2012 United States presidential election

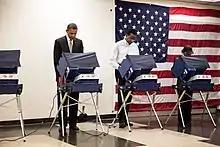
President Obama casts his ballot at the Martin Luther King Jr. Community Center in Chicago.

An independent presidential debate featuring minor party candidates took place on Tuesday, October 23 at the Hilton Hotel in Chicago, Illinois. The debate was moderated by Larry King and organized by the Free & Equal Elections Foundation. The participants were Gary Johnson (Libertarian), Jill Stein (Green), Virgil Goode (Constitution), and Rocky Anderson (Justice). A second debate between Stein and Johnson took place on Sunday, November 4, and was moderated by Ralph Nader.